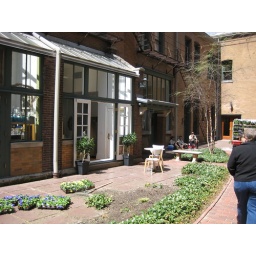
Private garden behind the historic building that now houses the Bloomingdale's Home Store. It feels like being in London.